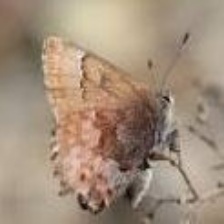
Species: PURPLISH COPPER
Butterfly family (ImageNet category): lycaenid_butterfly